Zahra Newman

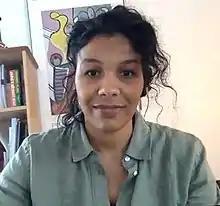
Newman in 2021

Newman was born in Port Antonio Jamaica and spent her formative years in Kingston before migrating to Australia at the age of 14 with her mother. Her interest in the performing arts was nurtured through her involvement with Father HoLung and Friends, the Caribbean-style music and theatre arts group associated with Missionaries of the Poor. Later, in Brisbane Australia, performance opportunities with Harvest Rain Theatre Company served to cement her passion for and commitment to the stage. She graduated from the Victorian College of the Arts in 2008.